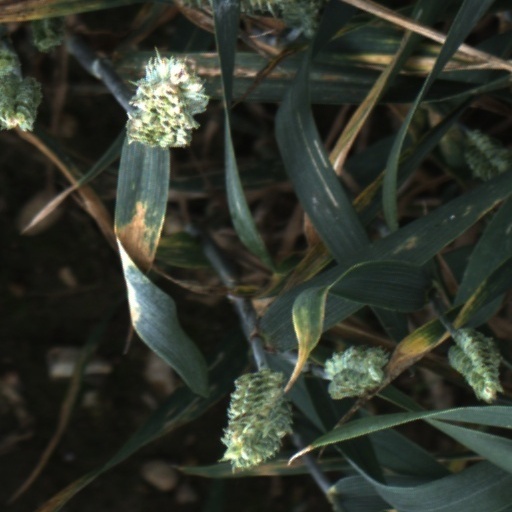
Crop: wheat